Imam Reza shrine stabbings

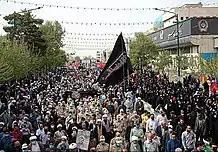
Funeral of Mohammad Aslani

The funeral of Mohammad Aslani was held in Mashhad on 7 April 2022. The participants marched from Shohada Square to the Imam Reza Shrine. The people participating in the funeral shouted "Hossein, Hossein is our slogan", "Labayk ya Imam Reza" and "Death to America". Afghan immigrants also took part in the funeral. Aslani was buried in Imam Reza shrine, beside the victims of the 1994 Ashura bombing incident in Imam Reza shrine.